Trevor Bannister

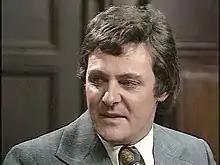
Trevor Bannister as Mr Lucas in"Are You Being Served?"

Trevor Gordon Bannister (14 August 193414 April 2011) was a British actor. He was best known for having played the womanising and wisecracking junior salesman Mr Lucas in the sitcom "Are You Being Served?" from 1972 to 1979, and for his role as Toby Mulberry Smith in the long-running sitcom "Last of the Summer Wine", from 2003 until it ended its run in 2010.